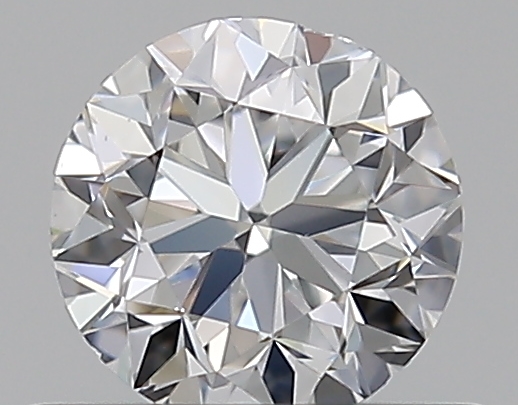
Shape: round
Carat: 0.5
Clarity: VS2
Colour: D
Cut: GD
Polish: EX
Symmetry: VG
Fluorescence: N
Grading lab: GIA
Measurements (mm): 4.82 x 4.88 x 3.21